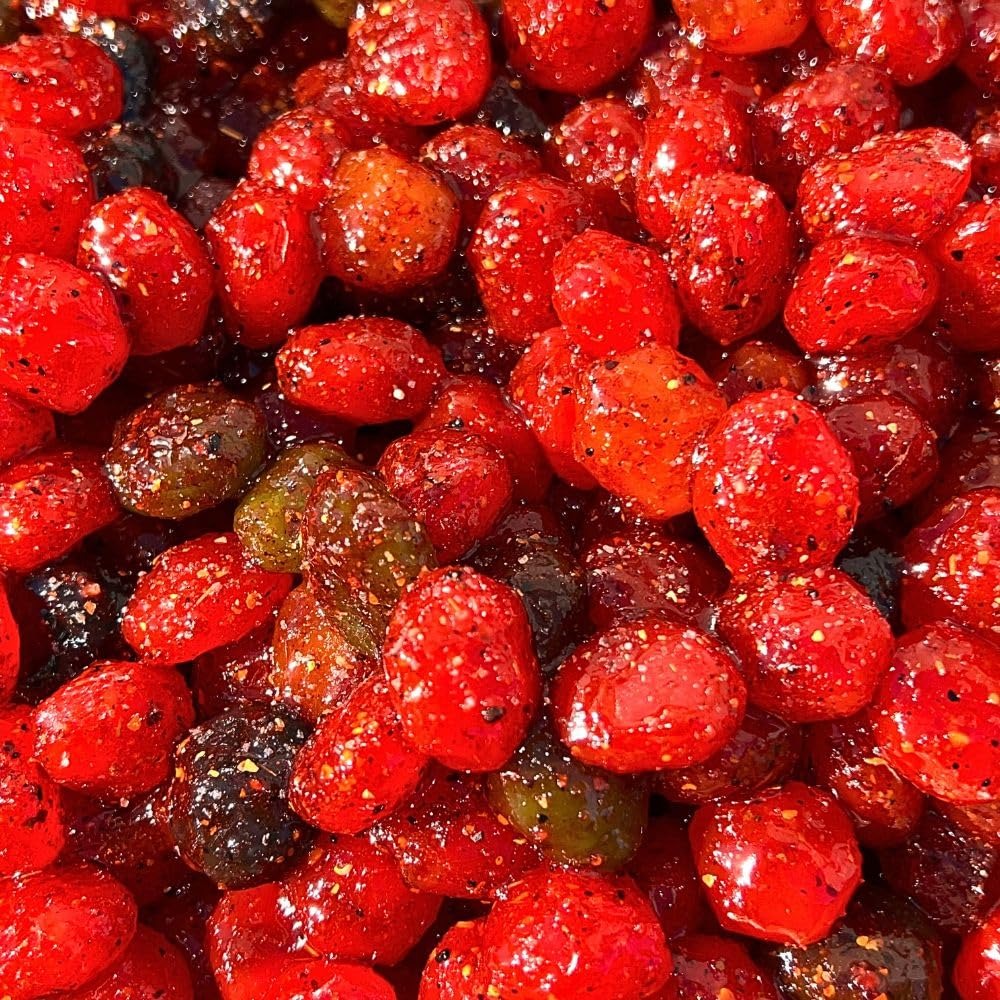
Item Name: Chilitos Sweet, Sour & Spicy Chamoy Candy - Mexican Gummy Candy & Chamoy Gushers for All Ages, Authentic Dulces Mexicanos Enchilados as Seen on TikTok! (8 oz Jar, Gusher Balls Jar)
Bullet Point 1: Chamoy Infused and Chili Coated: Chilitos is not your average chili candy. All our candies are infused with our classic tamarindo chamoy recipe and coated with our proprietary blend of chili peppers, tajin, fruit powders & other Mexican spices.
Bullet Point 2: Experience Candy with Unmatched Flavor: Chilitos candy is guaranteed to deliver an explosion of flavor unlike any other! Sweet, sour, spicy & made with quality ingredients in small batches to ensure a consistent flavor every time.
Bullet Point 3: Our Dulces enchilados, also known as Mexican Candy are covered by our expertly crafted chamoy sauce made from fruit pulp, fresh chiles and delicious condiments to create a rich and authentic flavor, as seen on tiktok
Bullet Point 4: Chilitos Chamoy Sauce is sweet, sour and spicy all at the same time! These mouthwatering flavor gummies with chamoy are as delicious as they are tangy, it will leave your taste buds tingling
Bullet Point 5: Spicy level = Mild. The right amount of spicy for everyone to enjoy, try them now and indulge in the delicious flavor!
Product Description: <p><strong>Tangy and sour, sweet and spicy chamoy candy! </strong></p> <p><strong>Chilitos &trade; Chamoy</strong> is expertly crafted&nbsp;from fruit pulp, fresh chiles and&nbsp;delicious condiments to create a rich and authentic Mexican candy flavor. Our chamoy sauce delivers an exciting and bold flavor for spicy & sour candy lovers! Our powder combines 4 different chiles, grounded fruit powders & other mexican spices for the ultimate chamoy candy experience. Our chamoy gushers & other sour gummies are the perfect mexican snack for your next hangout!</p> <p>Clasico&nbsp;- A base of tamarind plus other authentic Mexican flavors &amp; spices.&nbsp;<strong>Spicy level = Mild</strong></p>
Value: 8.0
Unit: Ounce

Price: 13.99